The Fortune Hunter (1920 film)

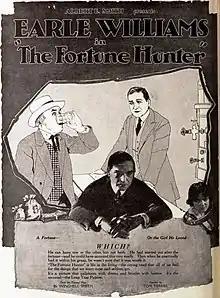
advertisement

The Fortune Hunter is a lost 1920 silent film comedy directed by Tom Terriss. It is based on a 1909 stage play by Winchell Smith. It stars Earle Williams and Jean Paige and was produced by the Vitagraph Company of America.